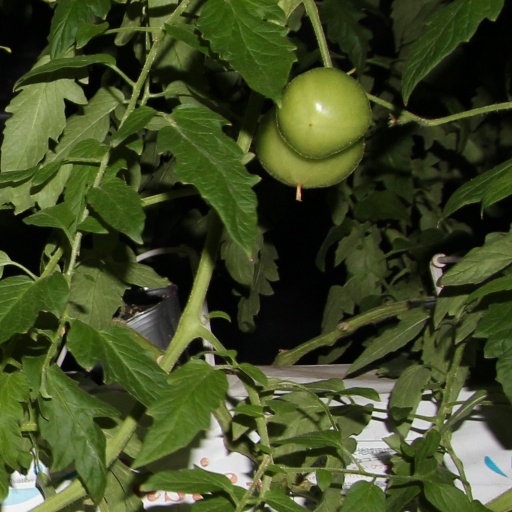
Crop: tomato